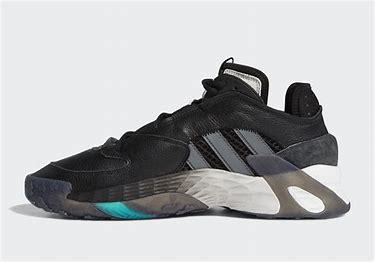
Brand: adidas
Model: Streetball Basketball